Cowpea

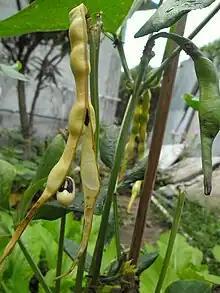
A cowpea plant with some pods ready for harvest

Cowpeas thrive in poor dry conditions, growing well in soils up to 85% sand. This makes them a particularly important crop in arid, semidesert regions where not many other crops will grow. As well as an important source of food for humans in poor, arid regions, the crop can also be used as feed for livestock. Its nitrogen-fixing ability means that as well as functioning as a sole crop, the cowpea can be effectively intercropped with sorghum, millet, maize, cassava, or cotton.